Ananthagiri, Vikarabad district

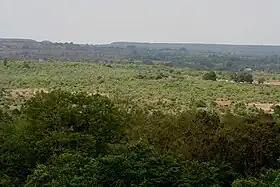
View of Ananthagiri forest

Ananthagiri hills is 5 km from Vikarabad city. It is one of the dense forests in Telangana. Ananthagiri Temple is located in this forested area. It is the source of Musi river, which flows through Hyderabad.